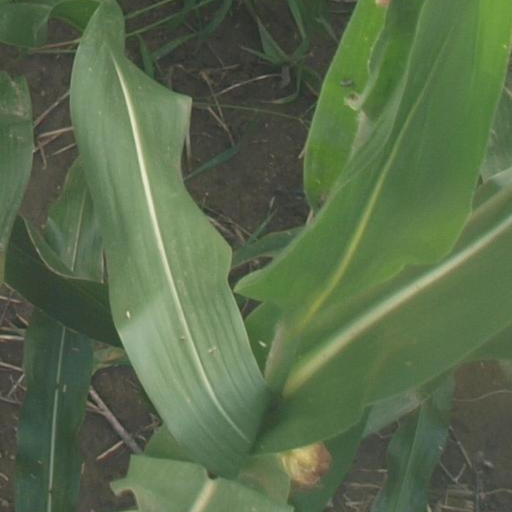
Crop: maize; corn